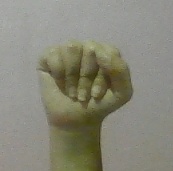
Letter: saad